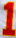
Number: 1